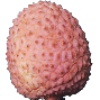
Label: lychee